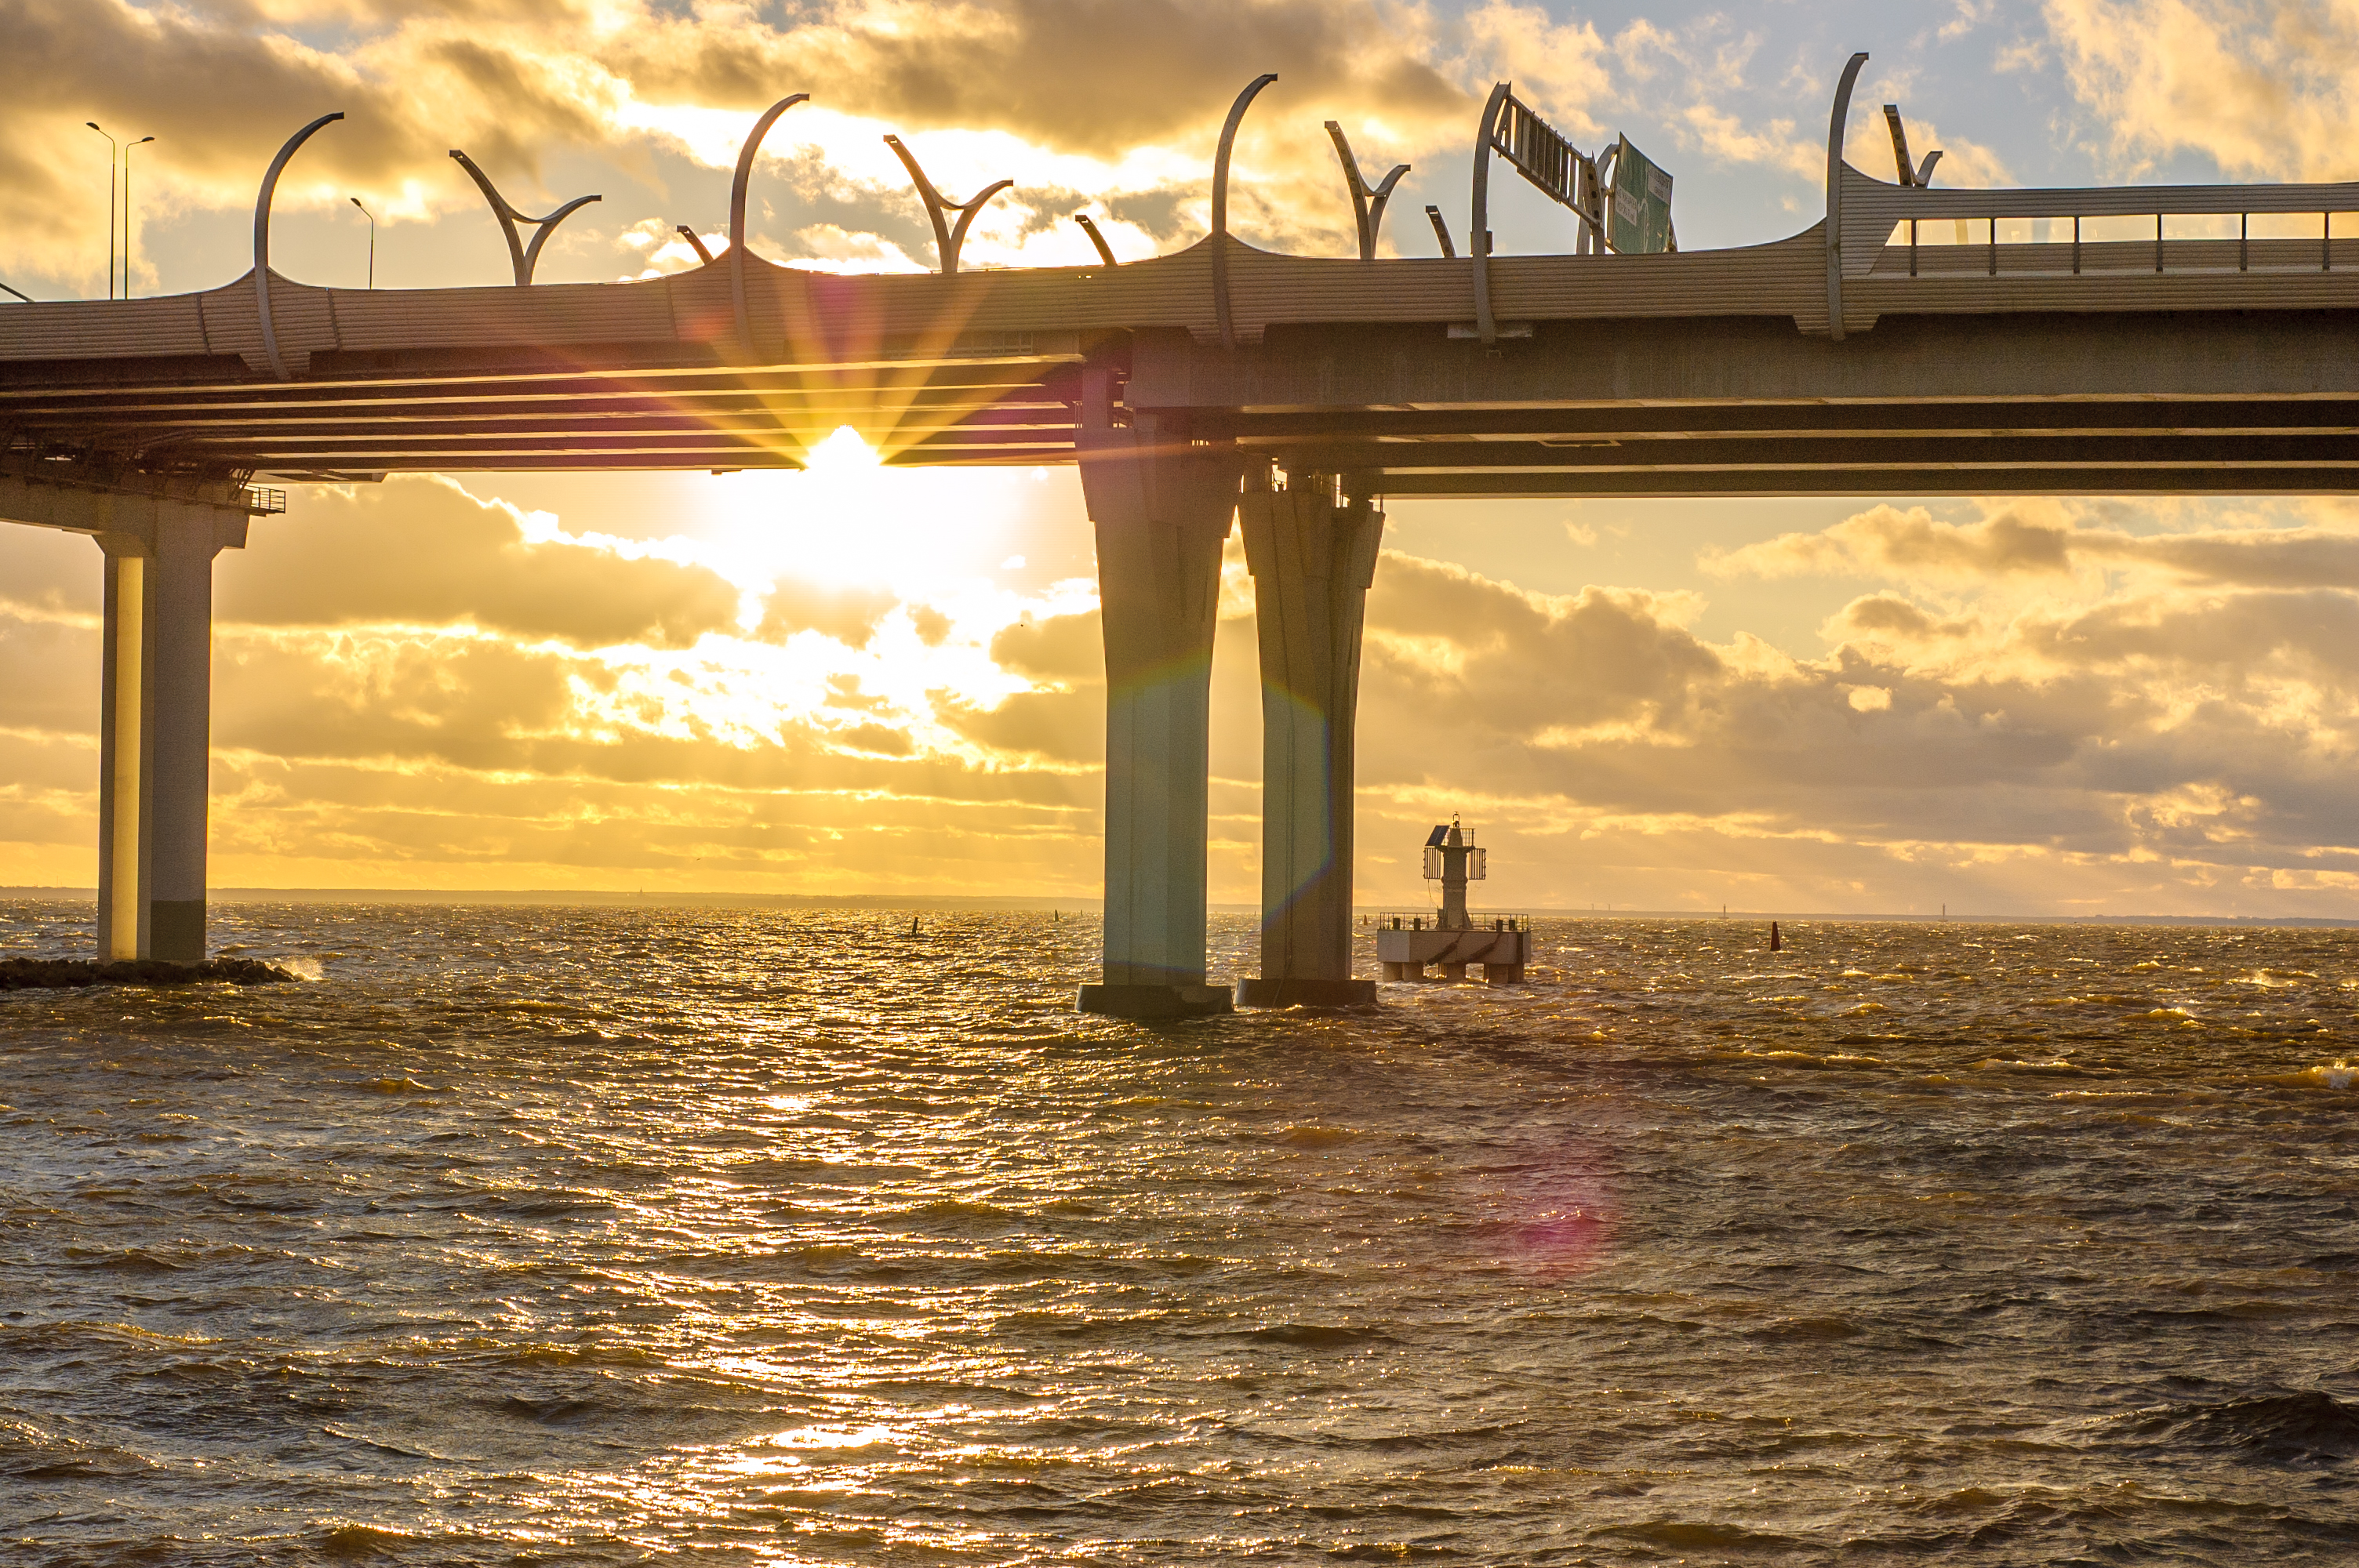
images, water, cloud, sky, atmosphere, light, nature, afterglow, dusk, sunset, sunlight, sunrise, horizon, morning, waterway, lake, shore, landscape, red sky at morning, calm, bridge, wind wave, sun, coast, beam bridge, evening, leisure, reflection, dawn, wave, ocean, beach, fixed link, wind, nonbuilding structure, pier, stock photography, travel, sound, vacation, girder bridge, concrete bridge, fun, sea, tide, tourism, recreation, backlighting, silhouette, heat, seabird, river, channel, suspension bridge, city, dock